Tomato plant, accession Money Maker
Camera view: tilt-top (135 deg); turntable rotation: 180 degrees
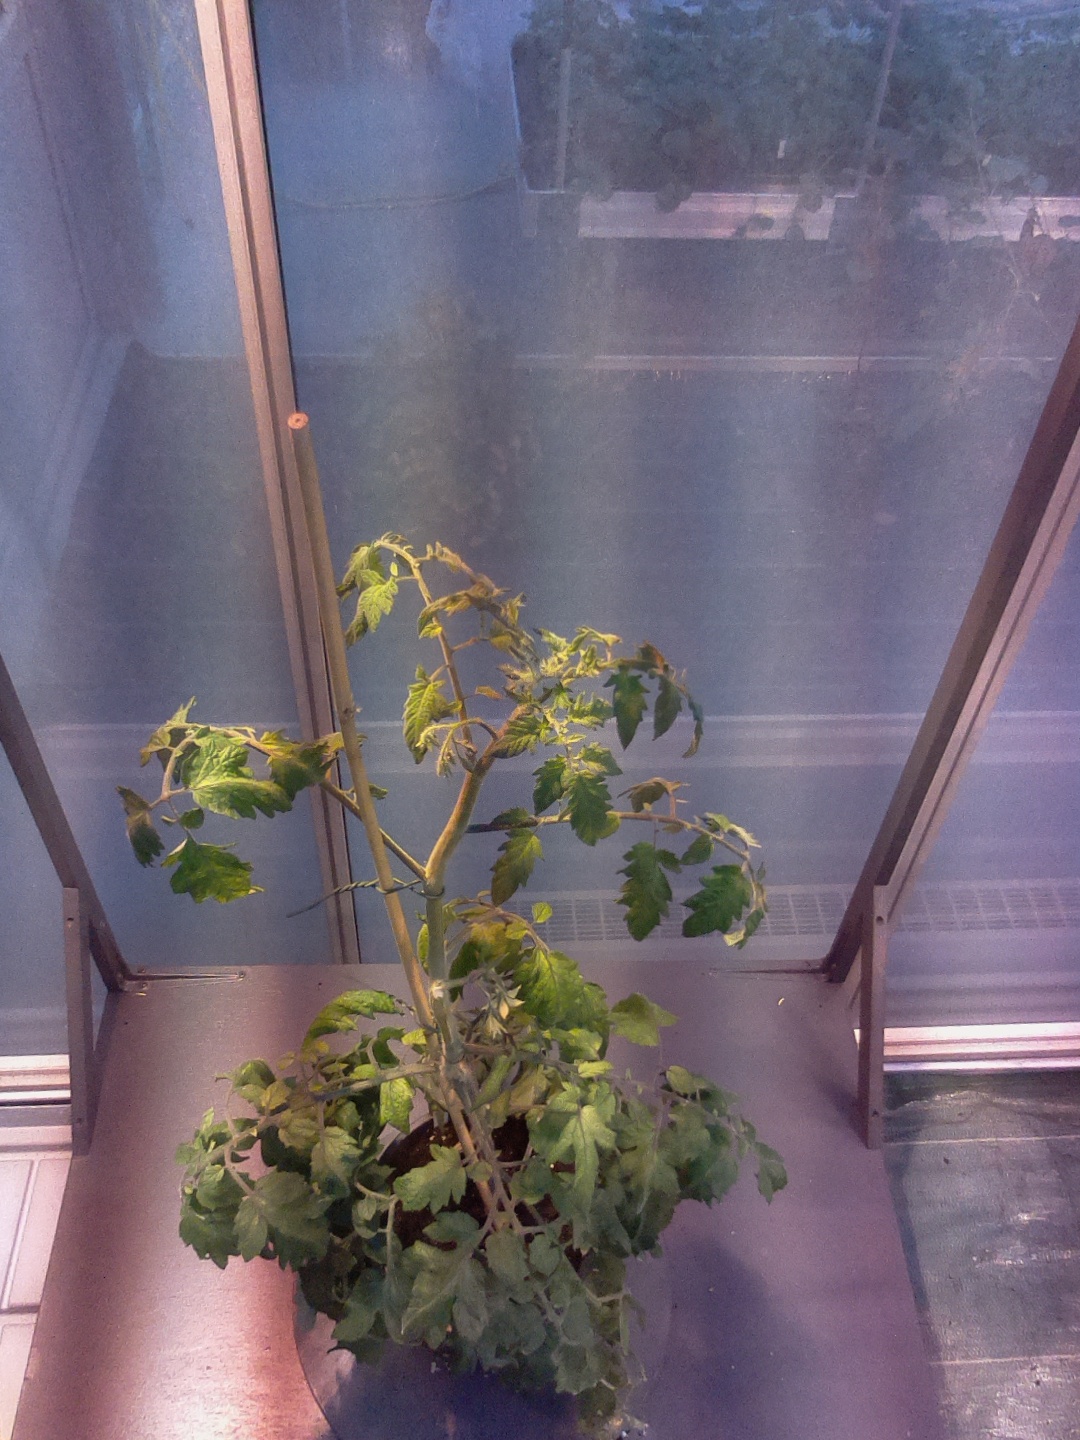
BBCH growth stage 67: Full flowering, 70%-80% of flowers open, more petals falling